Ted Bowley

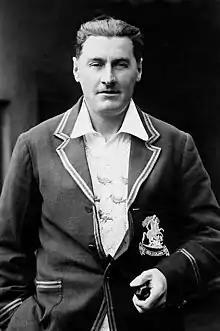
Bowley wearing his blazer from the 1930 tour of New Zealand

Edward Henry Bowley (6 June 1890 – 9 July 1974) was an English first-class cricketer who played for Sussex County Cricket Club and the England cricket team.